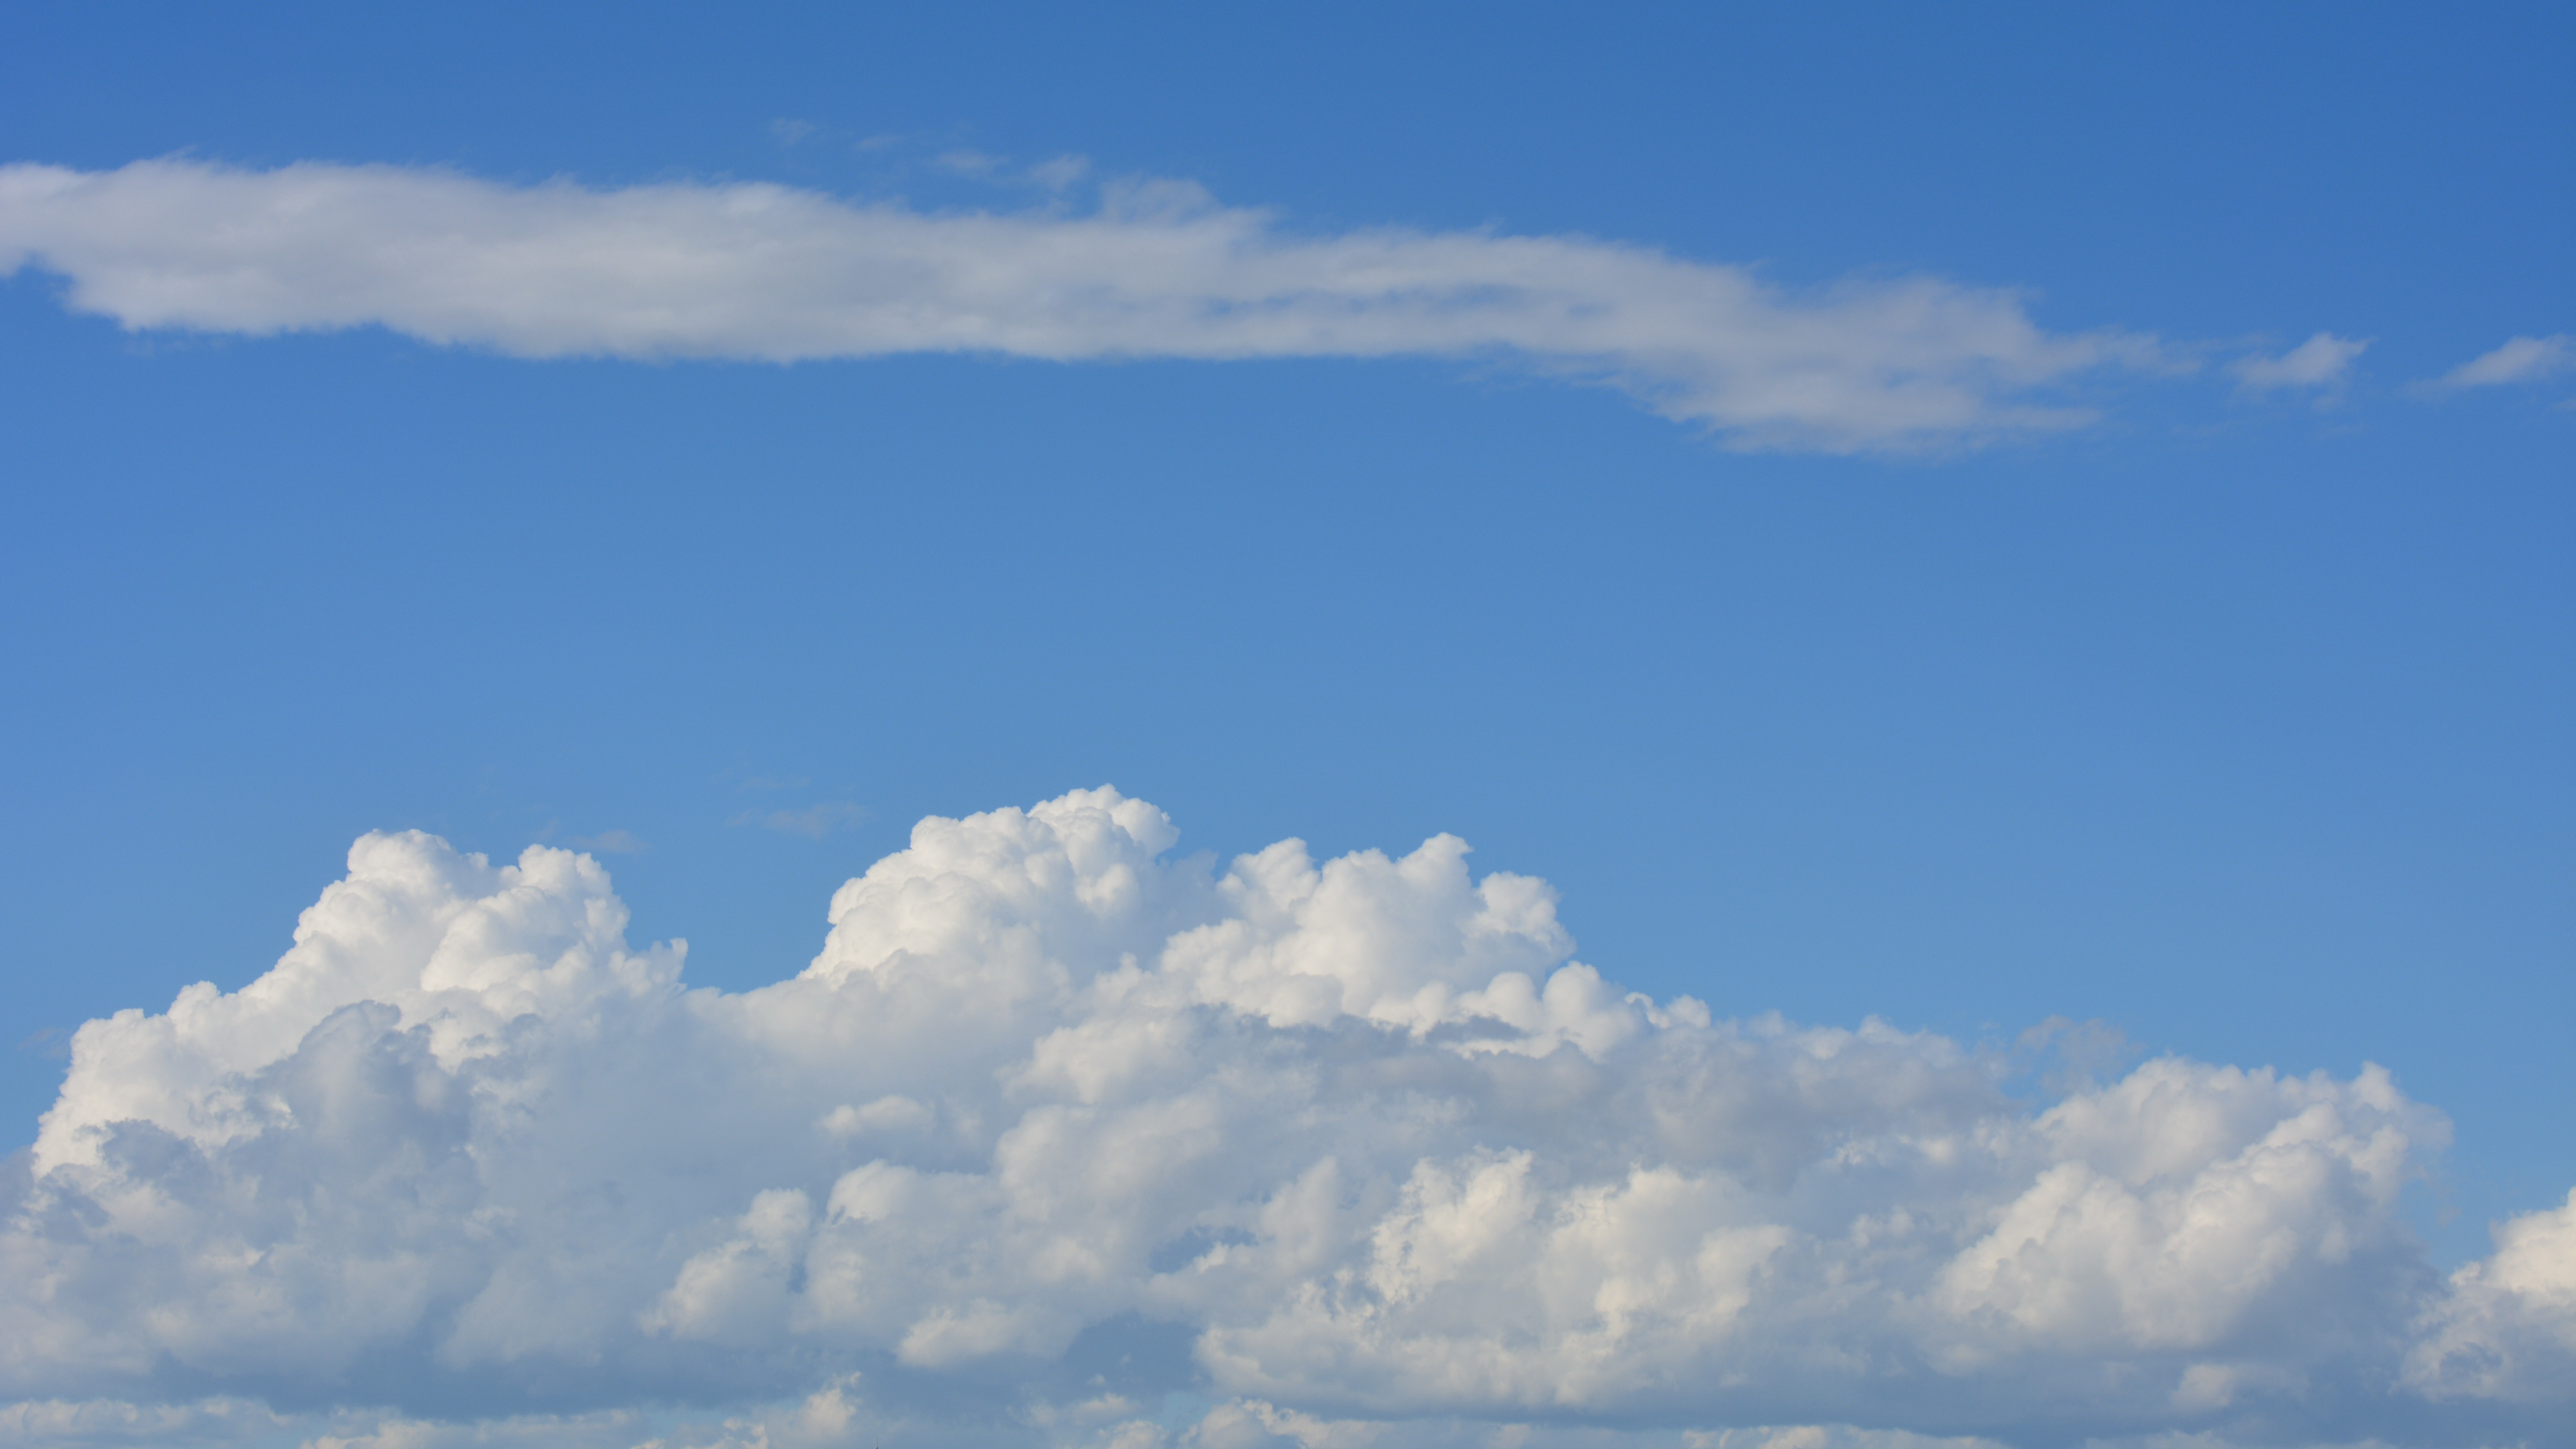
horizon, cloud, sky, sunlight, cloudy, rain, atmosphere, daytime, storm, cumulus, blue, plain, clouds, meteorological phenomenon, atmosphere of earth